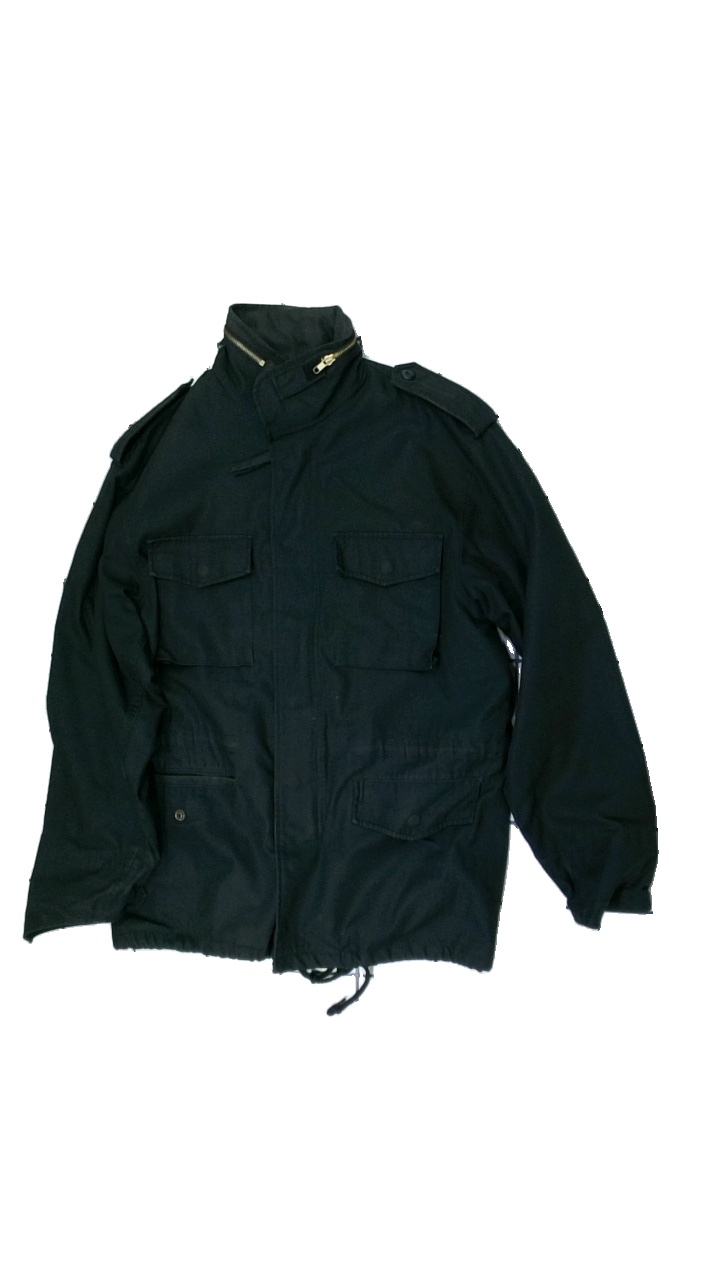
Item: Jacket (Ladies)
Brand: Missing
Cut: Regular
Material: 50% cotton, 50% polyester
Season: All
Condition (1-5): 2
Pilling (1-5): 4
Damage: stained neck
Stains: Major
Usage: Export
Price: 50-100